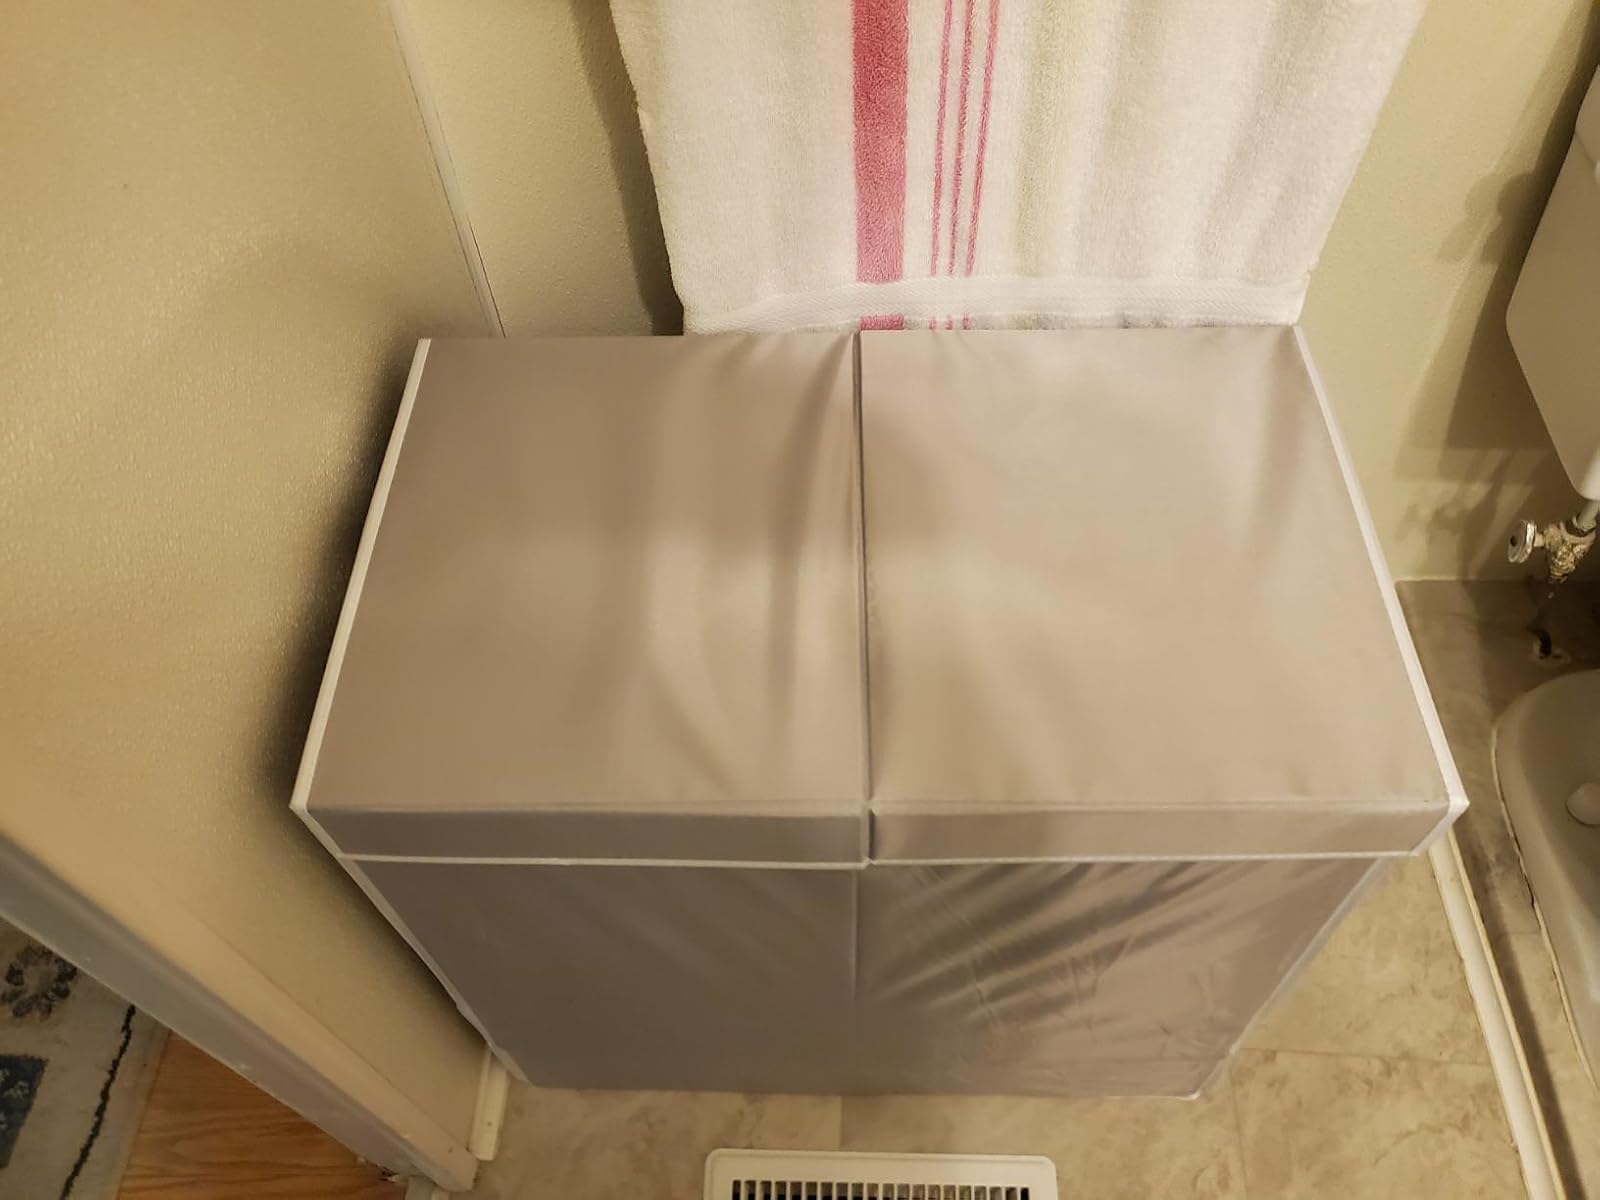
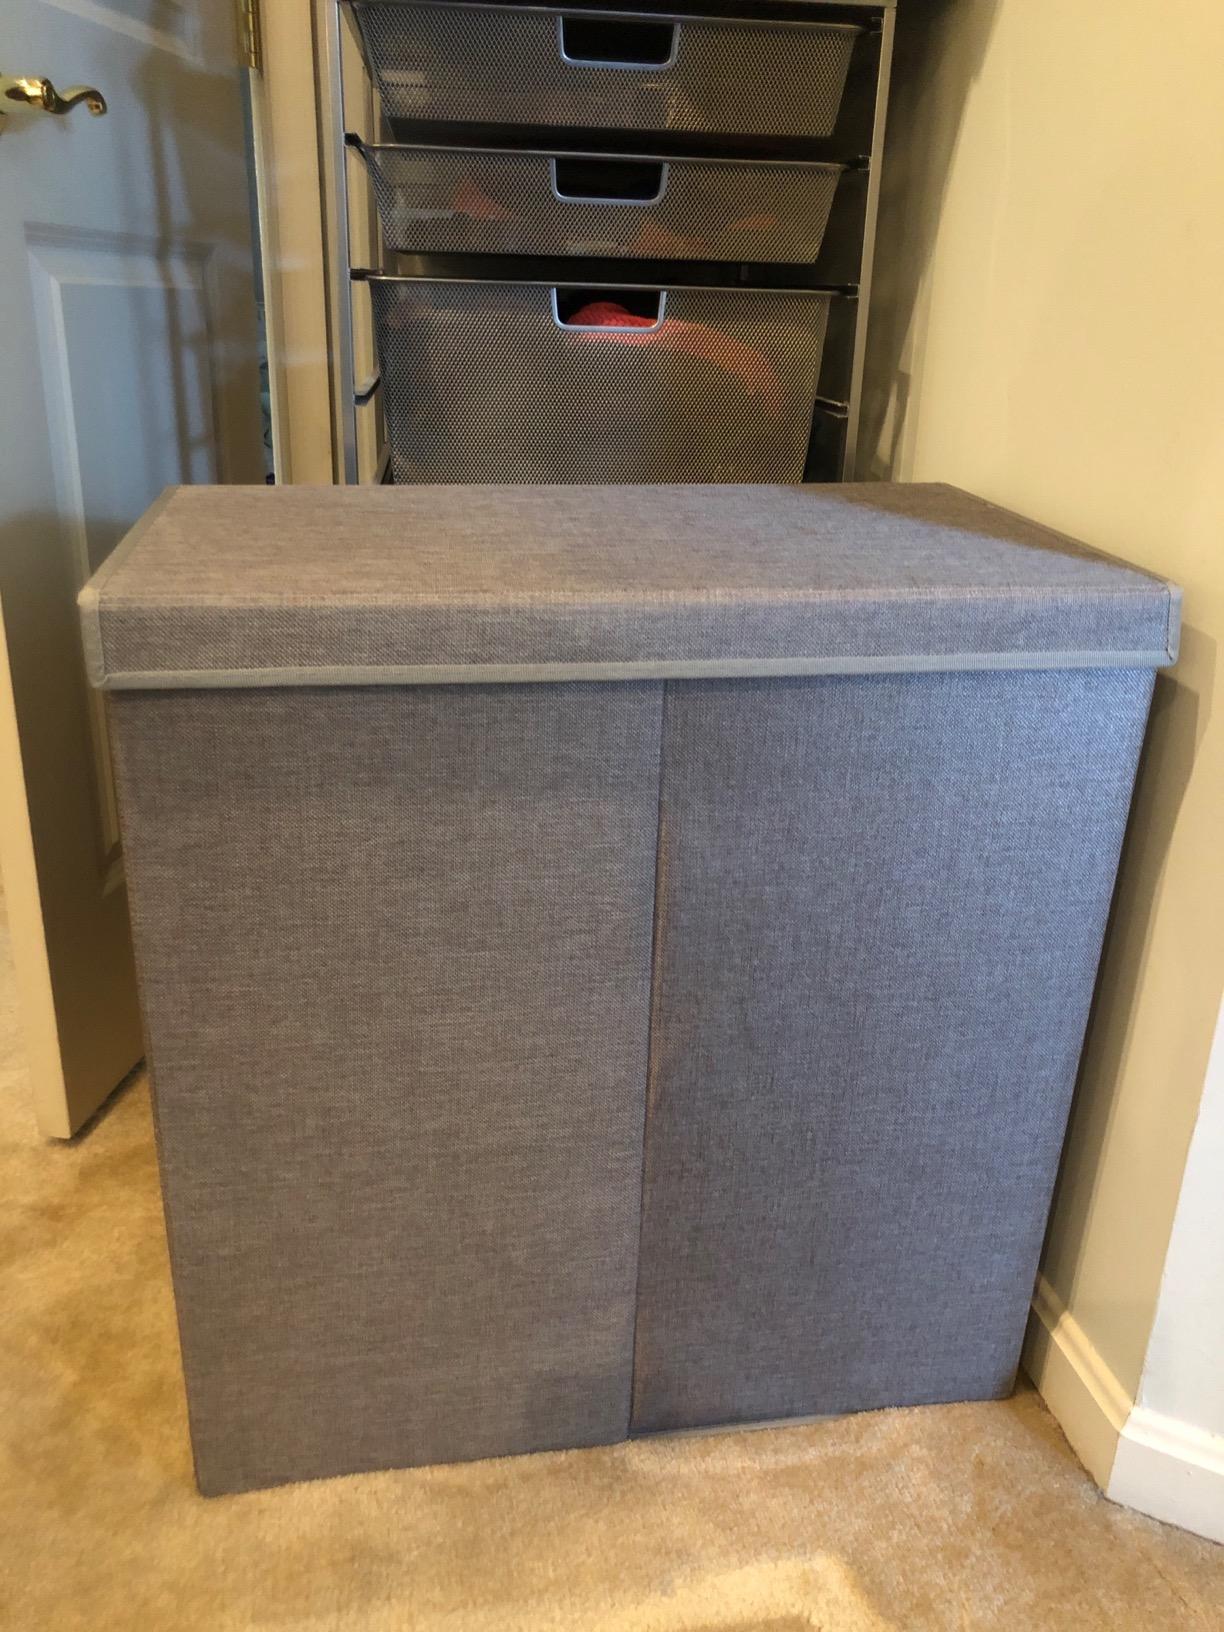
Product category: items_hamper
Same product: no